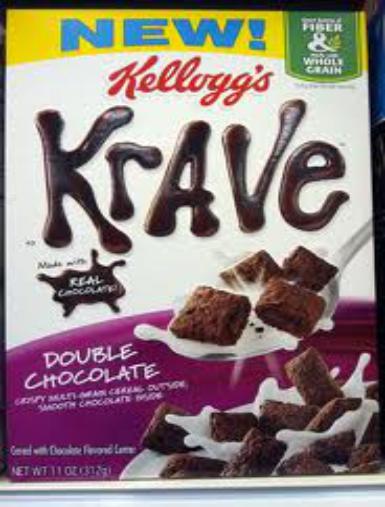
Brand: Krave
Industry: Food